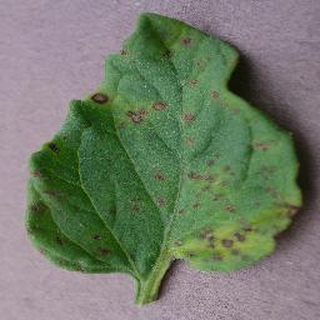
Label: tomato_septoria_leaf_spot